Portuguese conquest of Ceuta

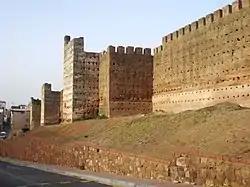
Remains of the Marinid walls of Ceuta.

The king disembarked at Lagos the day after arriving to hear Sunday mass, at the cathedral of Lagos by the royal chaplain the Franciscan João de Xira, who on the occasion read to the royal family and commanders the Crusade bull issued by the Pope in favour of all who would participate in the attack against Ceuta.